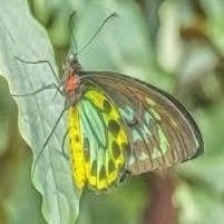
Species: CAIRNS BIRDWING